Saint-Pierre-de-Vassols

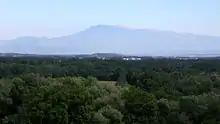
Mont Ventoux, view from Avignon 30 miles away

Saint-Pierre-de-Vassols (Provençal: "Sant Pèire de Vassòus") is a commune in the Vaucluse "département" in the Provence-Alpes-Côte d'Azur region of southeastern France. Its inhabitants are known as "vassoliens" (male) and "vassoliennes" (female).